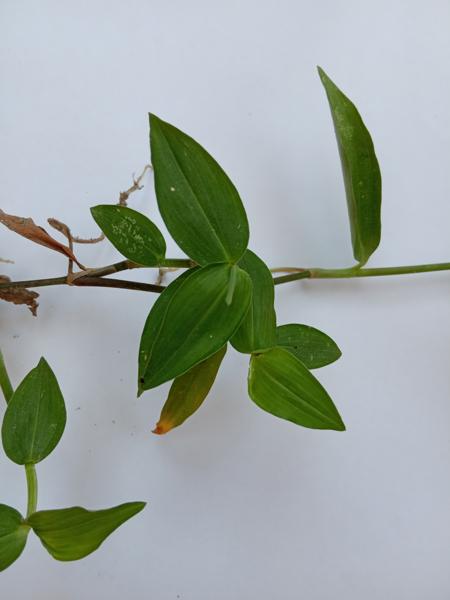
Weed species: Commelina benghalensis